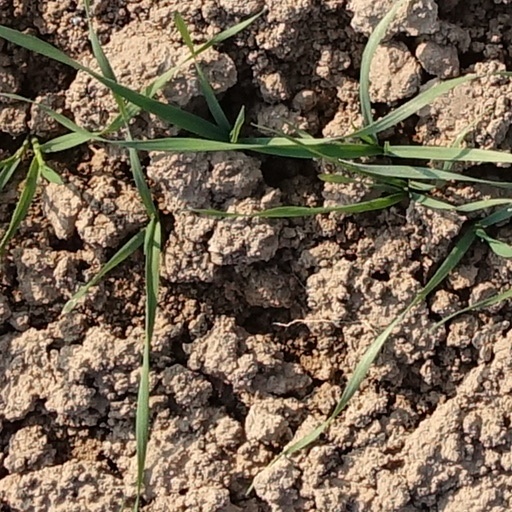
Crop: wheat